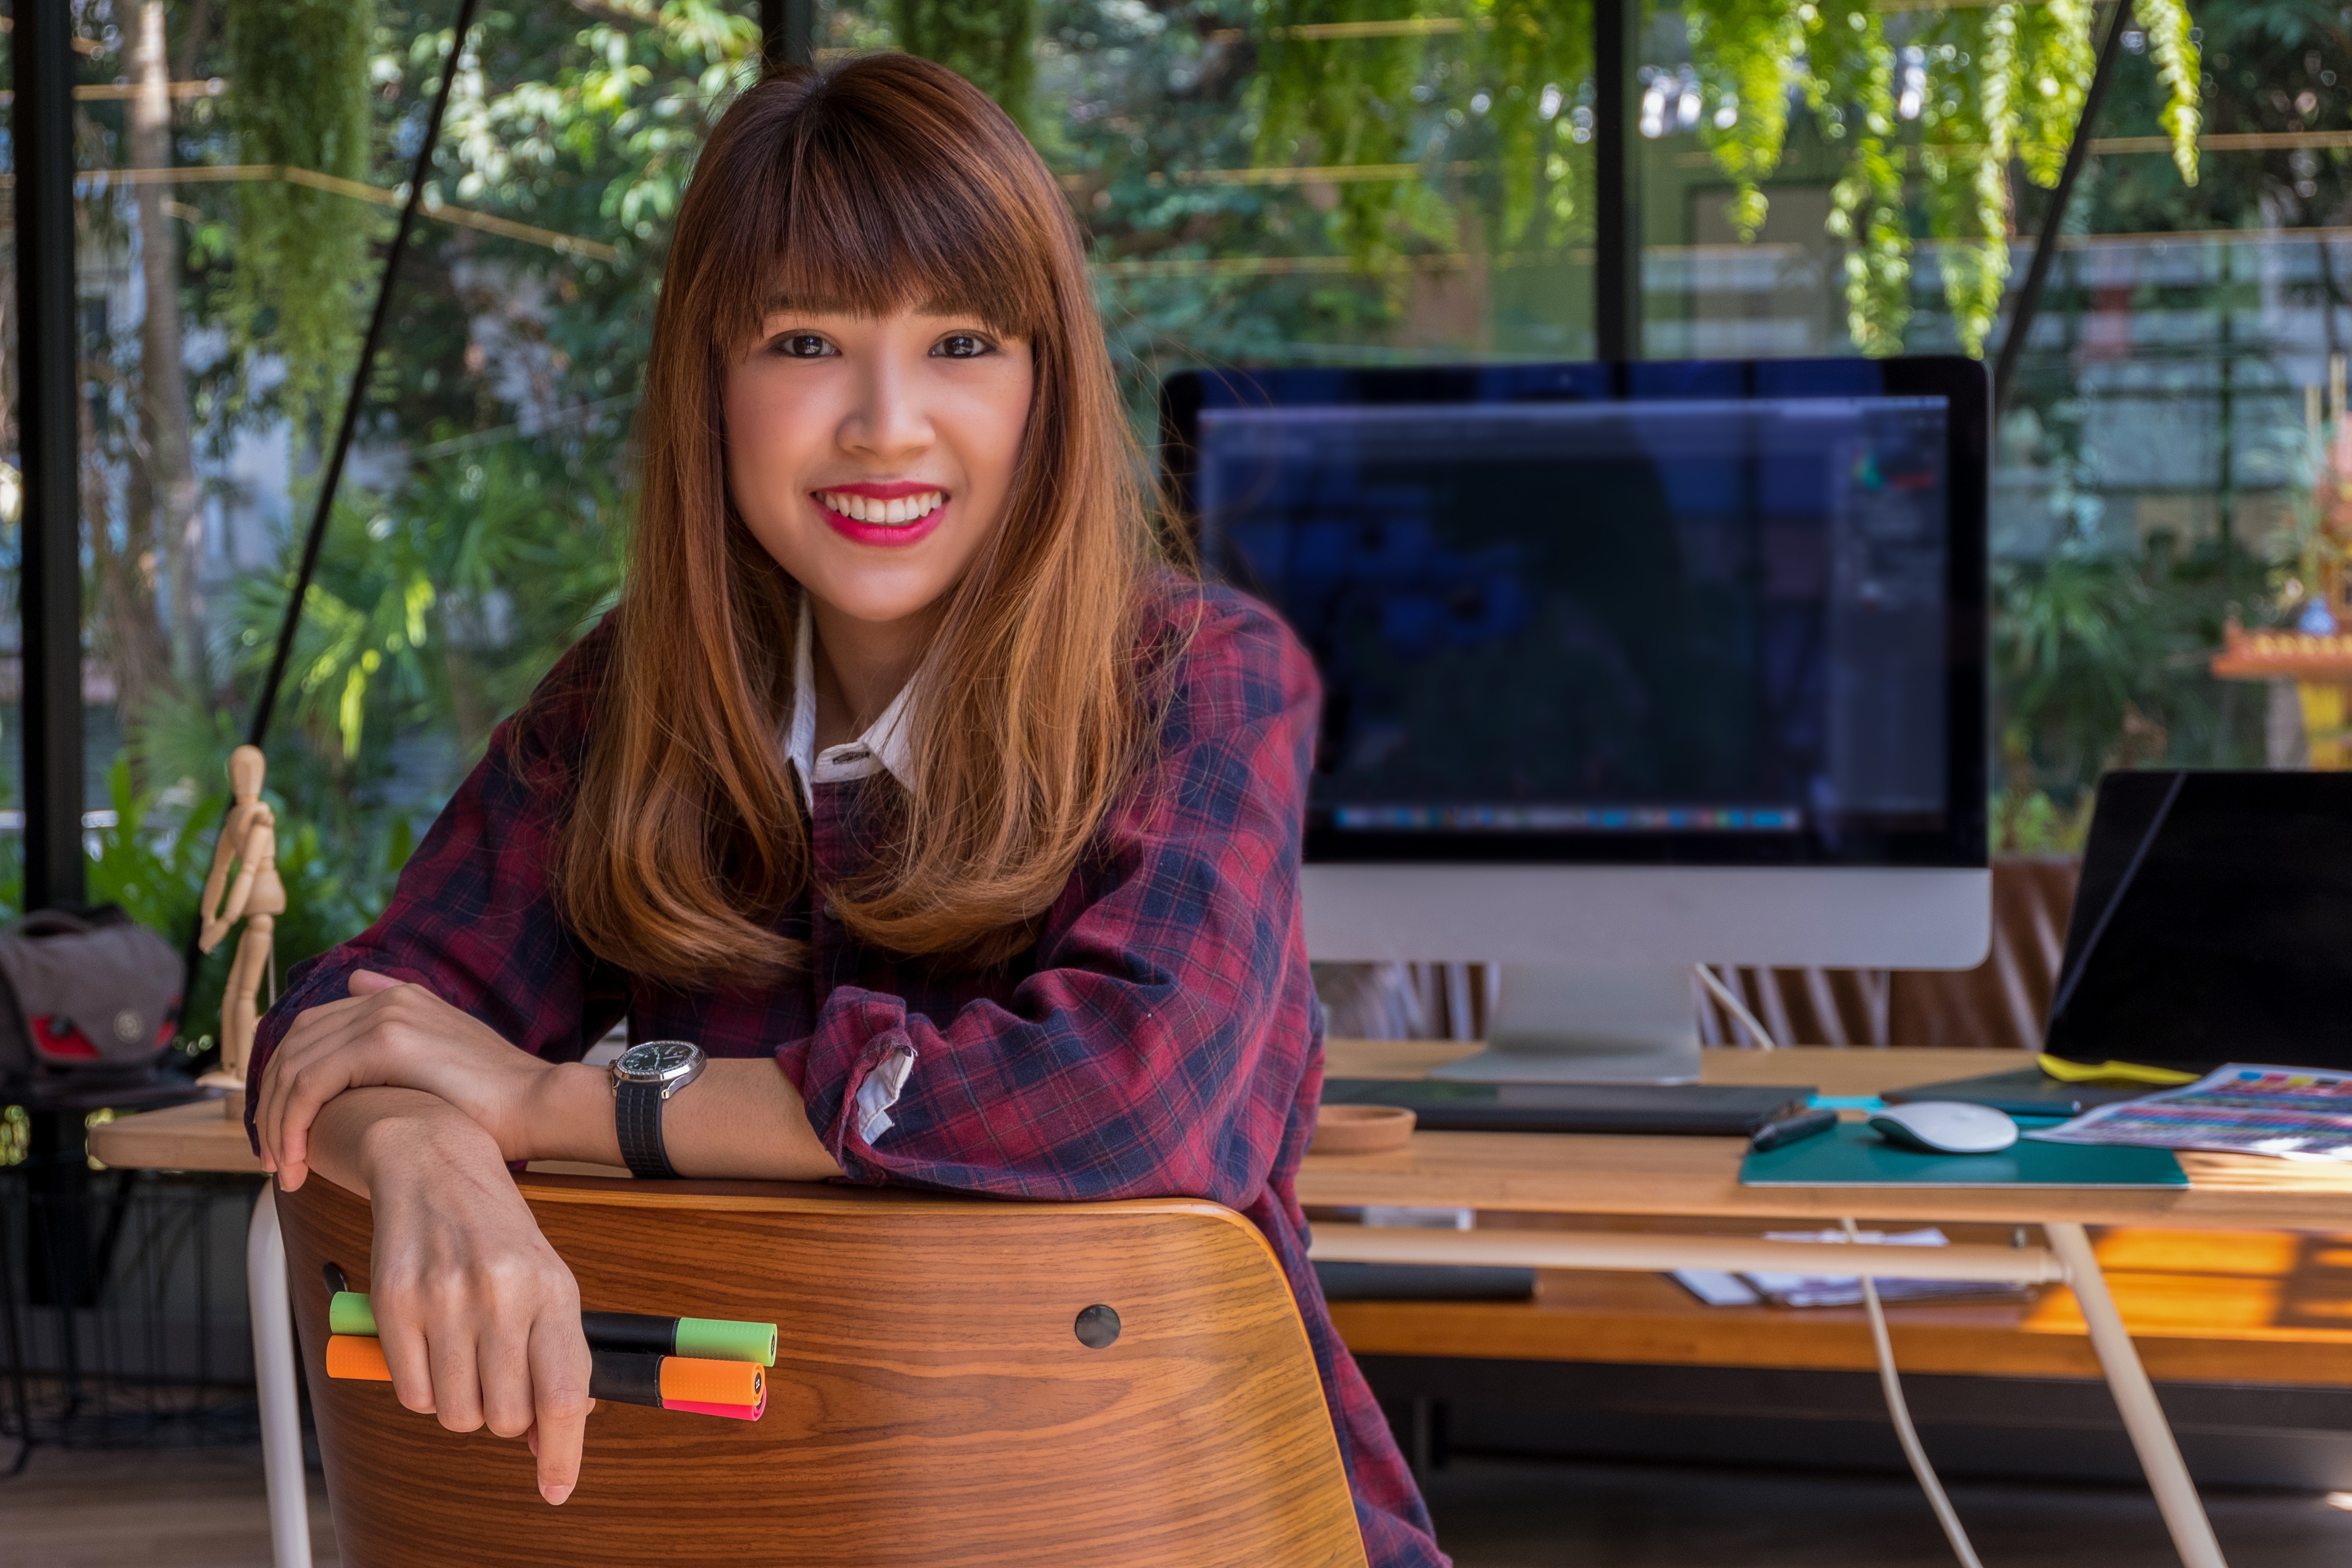
table, fun, smile, room, photography, wood, recreation, student, leisure, sitting, furniture, games